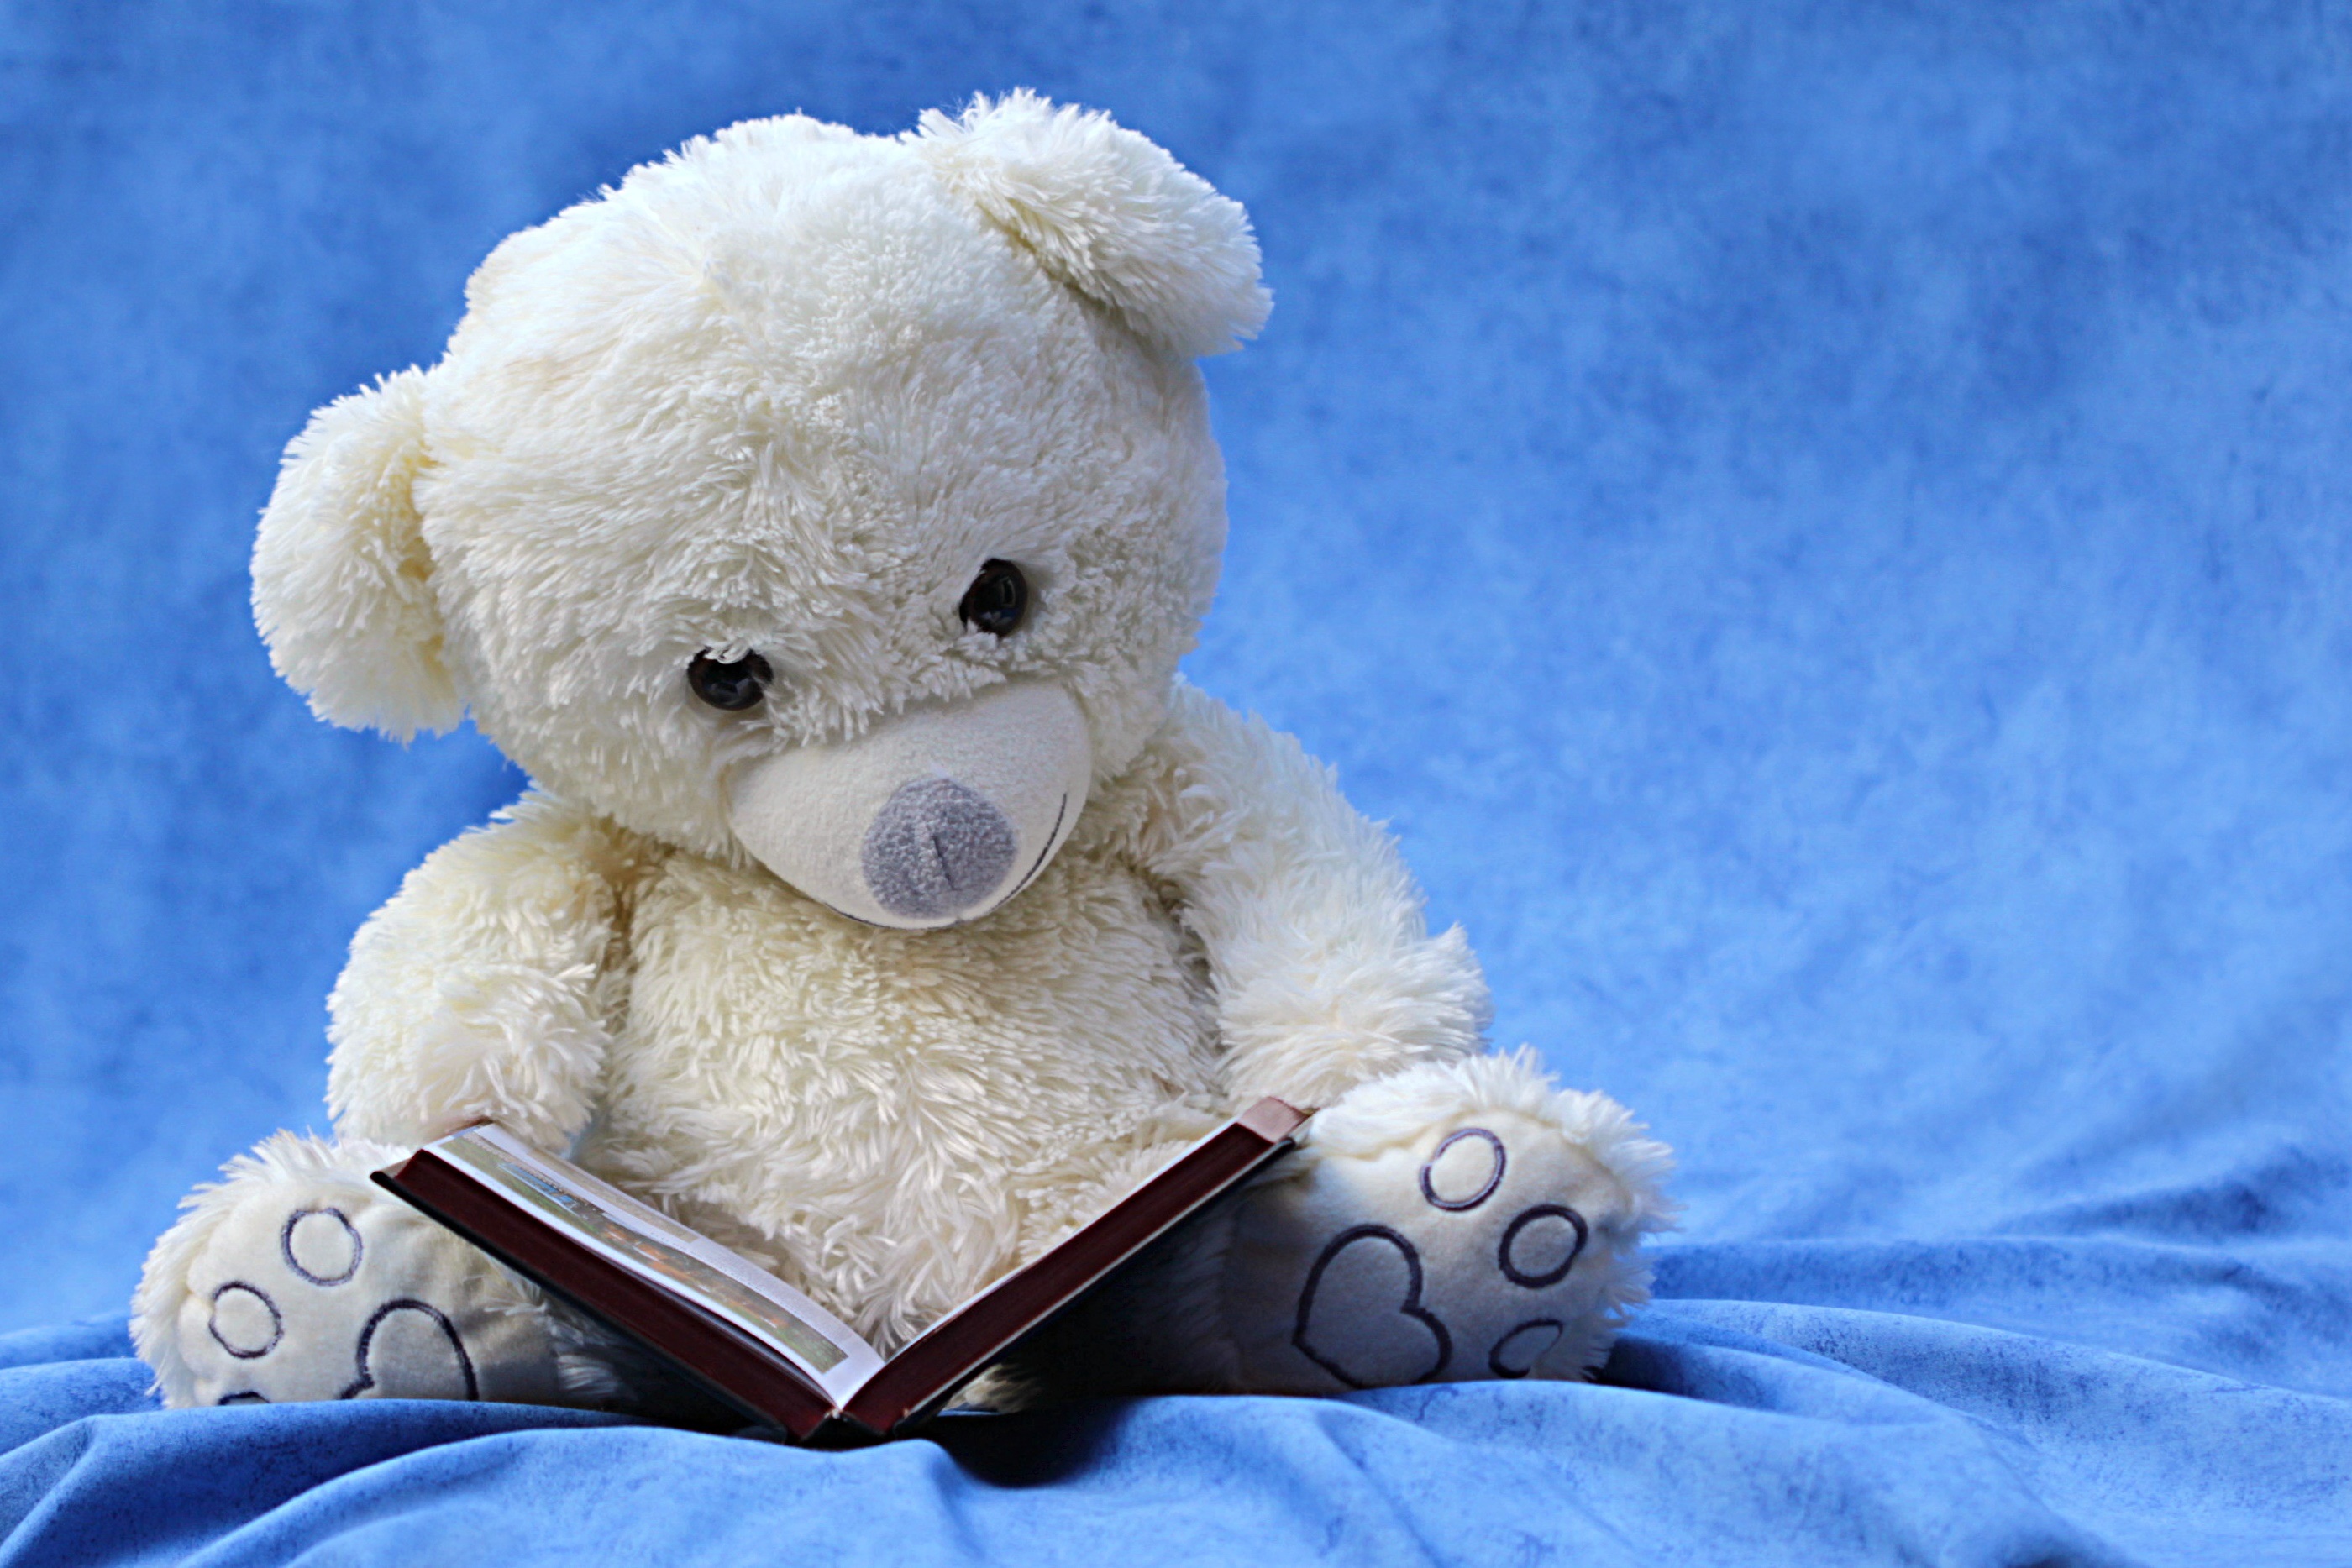
book, read, white, bear, blue, toy, still life, teddy bear, textile, plush, teddy, stuffed toy, background blue